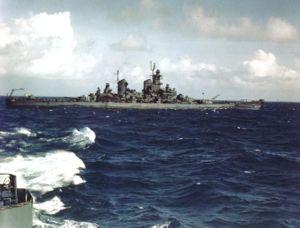
L’USS New Jersey (BB-62), surnommé Big J ou Black Dragon, est un cuirassé de l’United States Navy de classe Iowa. C’est le deuxième bâtiment de la Marine des États-Unis à être nommé en l'honneur de l'État américain du New Jersey. Le New Jersey a gagné plus de Service star pour ses actions au combat que les trois autres cuirassés de classe IOWA achevés, et c'est le seul cuirassé US à avoir fourni un soutien d'artillerie pendant la guerre du Viêt Nam.